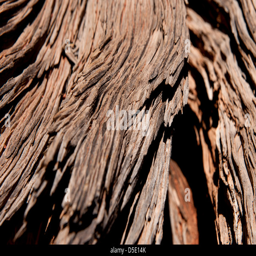
detail of dried out wood of a fallen tree